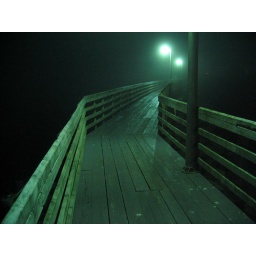
walking along the water in small, touristy, quaint old town section of bandon, with margaritas in us.